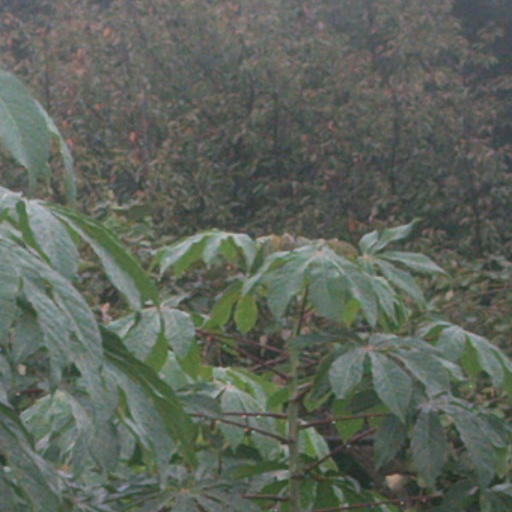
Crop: cassava